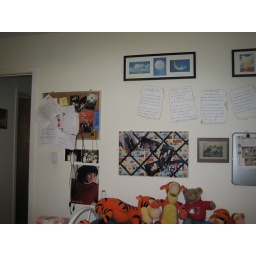
The wall by my bed